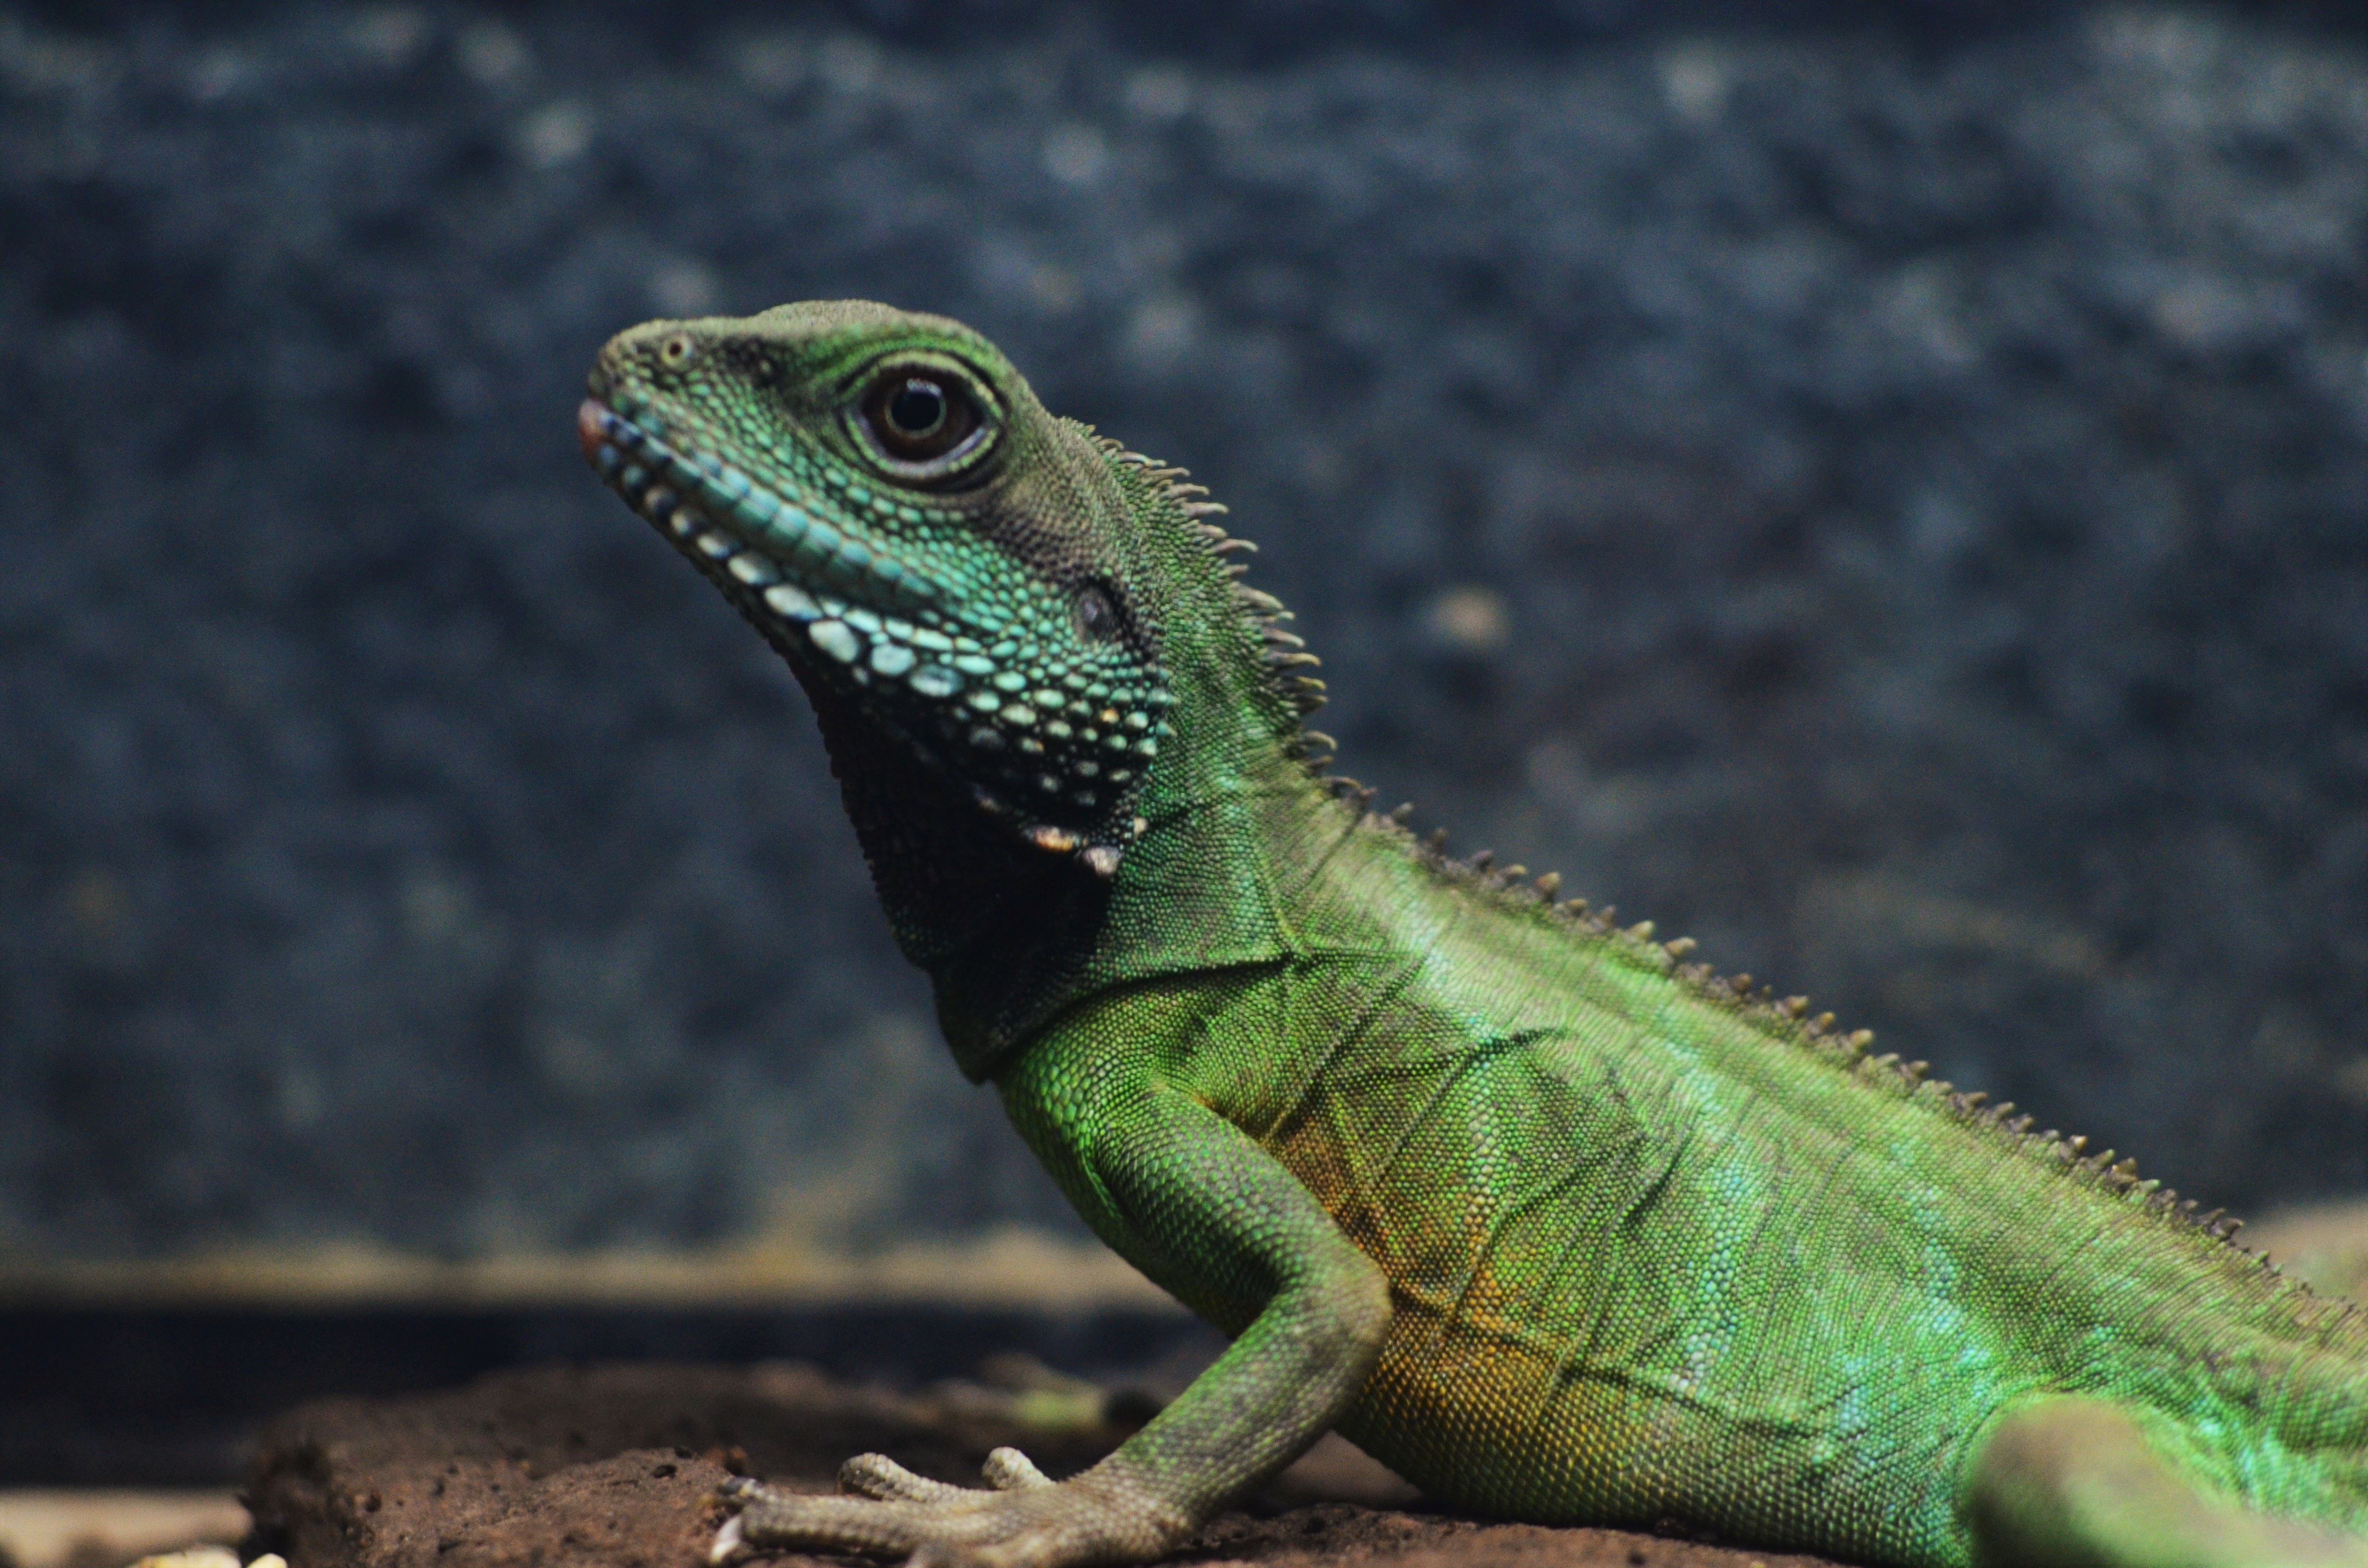
wildlife, green, reptile, iguana, fauna, lizard, green lizard, chameleon, vertebrate, iguania, lacerta, agamidae, agama, dactyloidae, scaled reptile, lacertidae, african chameleon